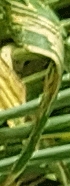
Label: Wheat___Yellow_Rust